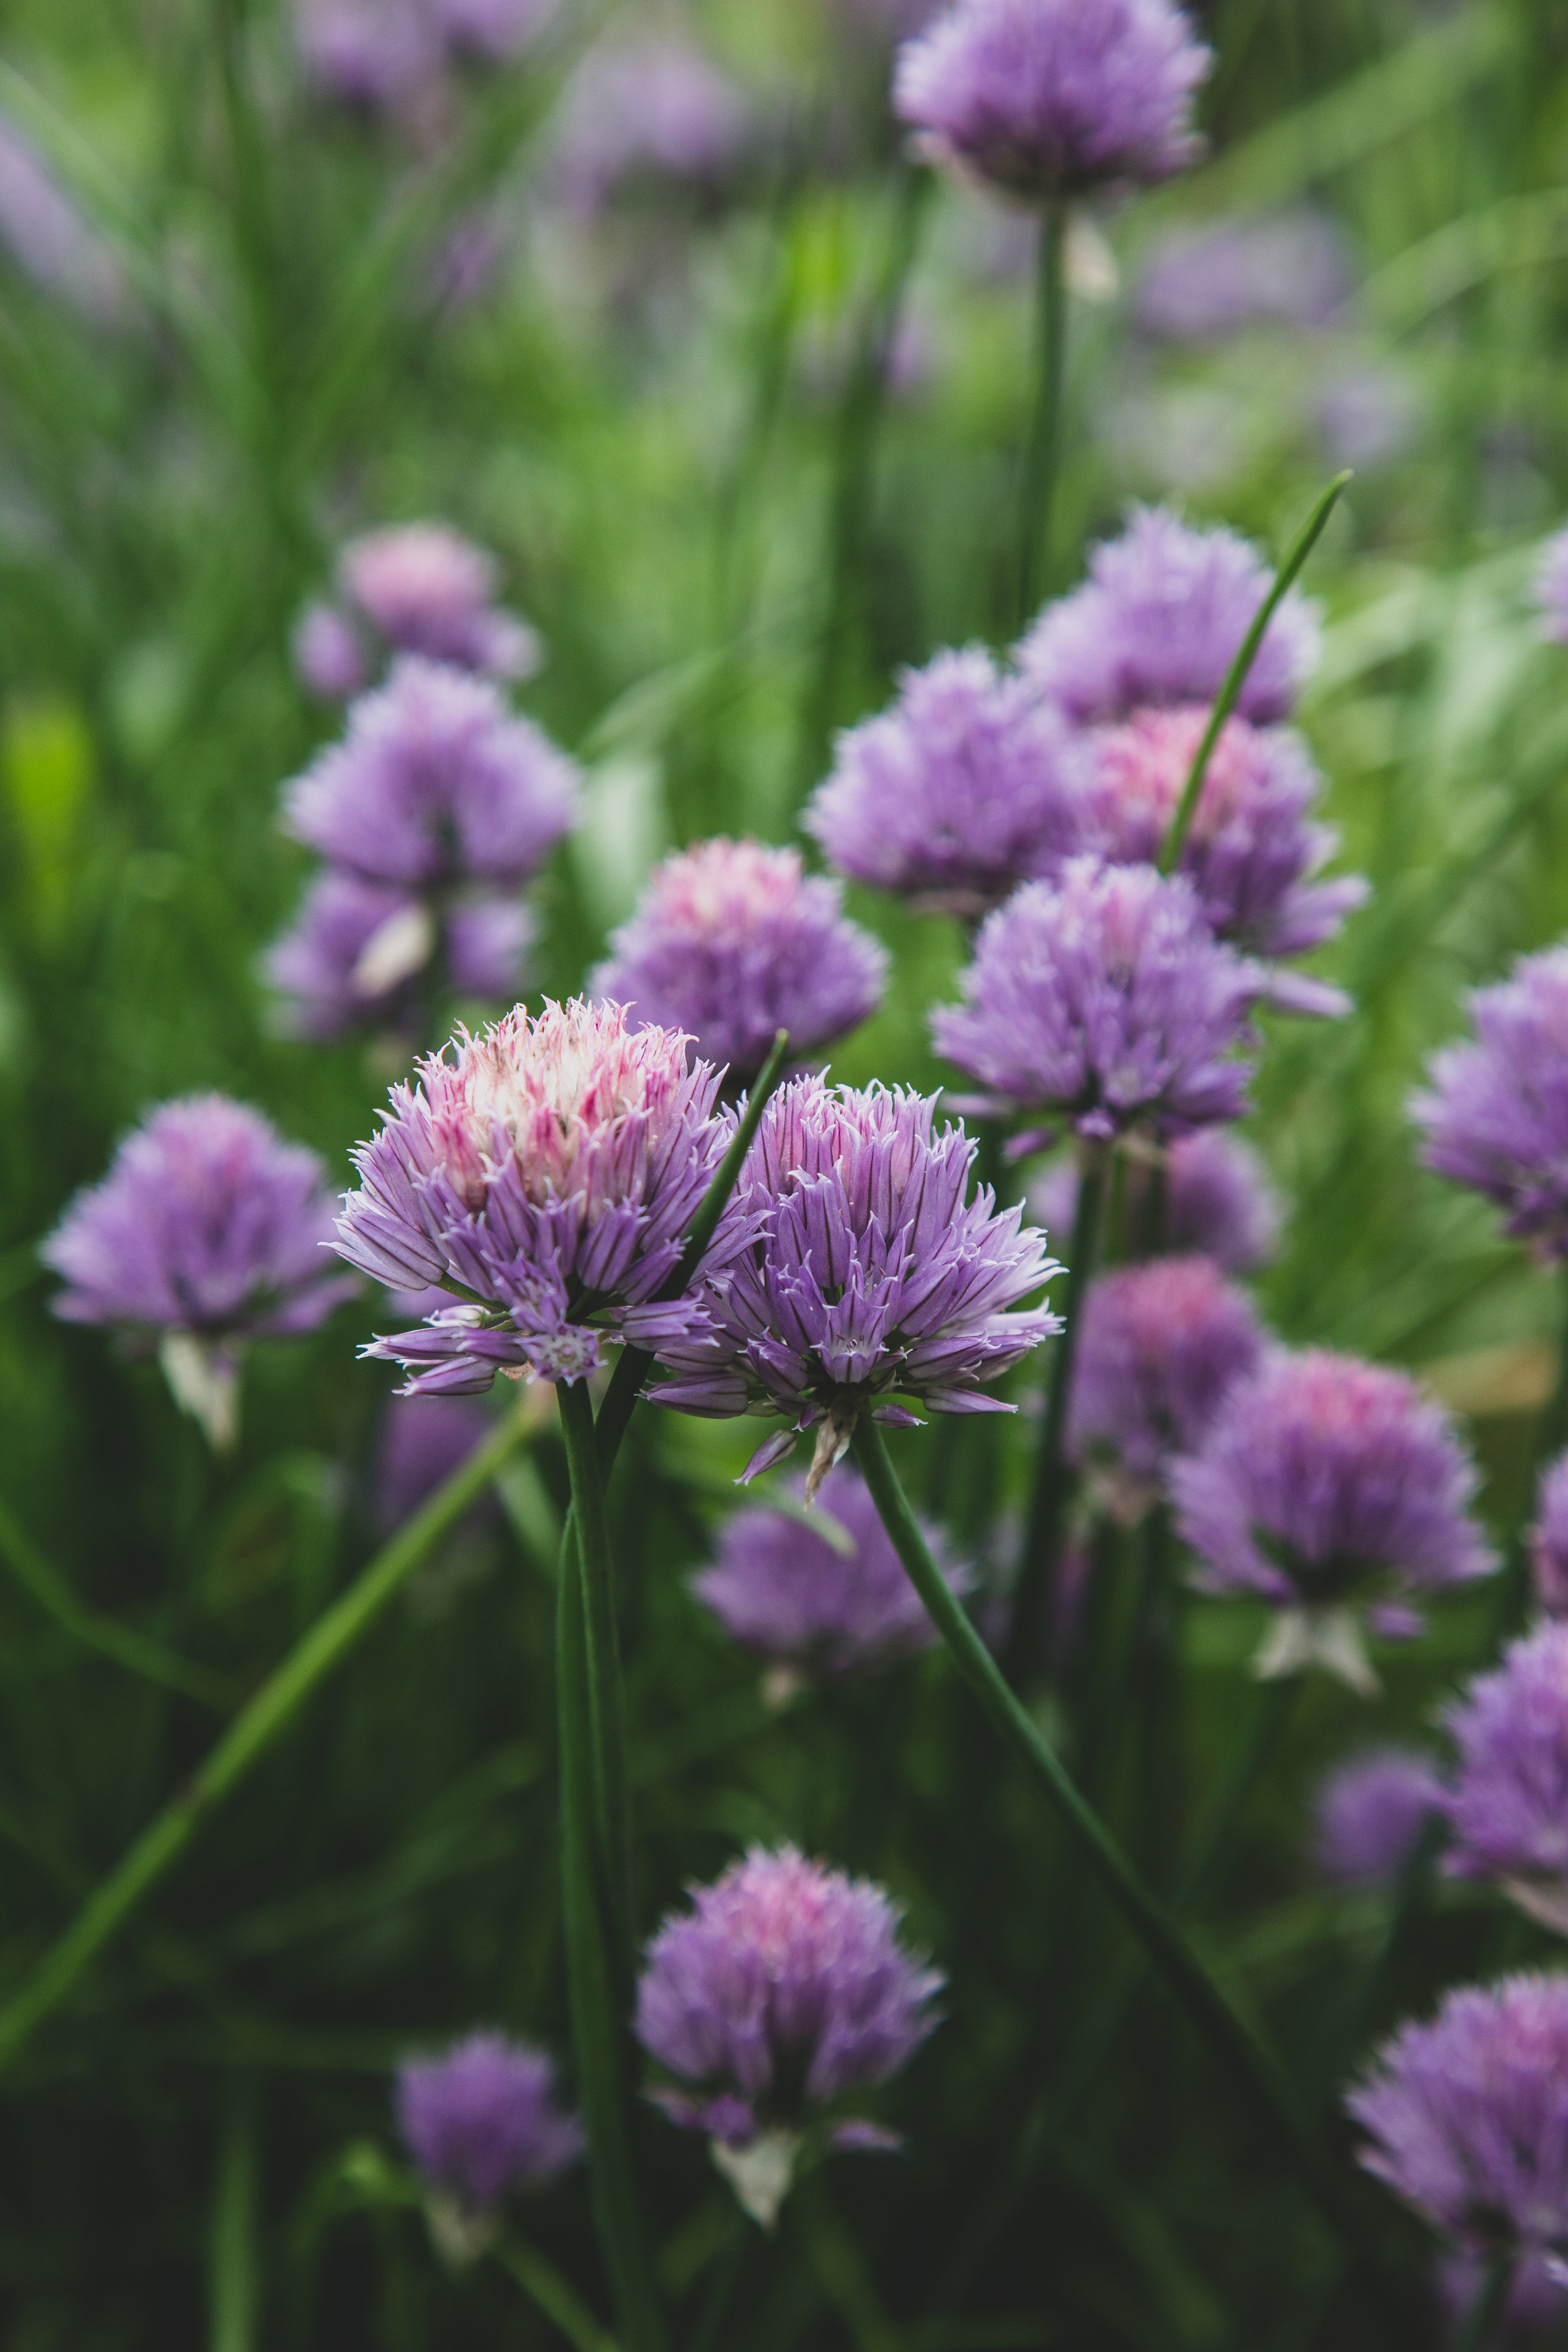
flower, plant, purple, petal, grass, herbaceous plant, flowering plant, shrub, terrestrial plant, annual plant, groundcover, subshrub, perennial plant, Pedicel, prairie, allium, wildflower, herb, Forb, grassland, garden, bulb, plant stem, amaryllis family, clover, sedge family, ironweed